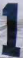
Number: 1